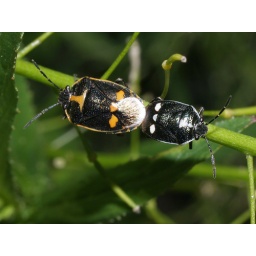
this little bug exists in three colour morphs: with red, with orange and with white macultion. This couple is orange/white.